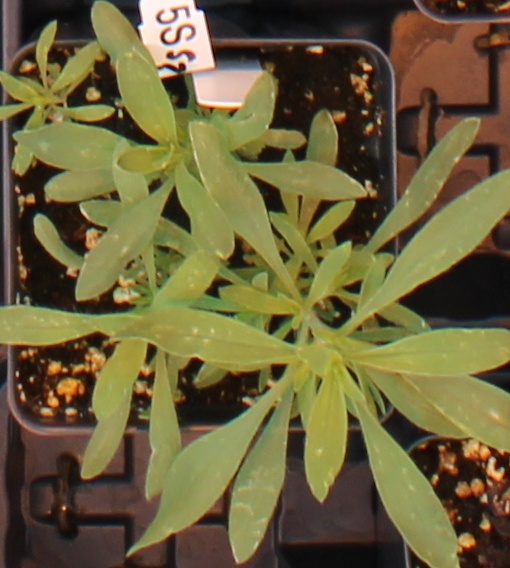
Label: Kochia